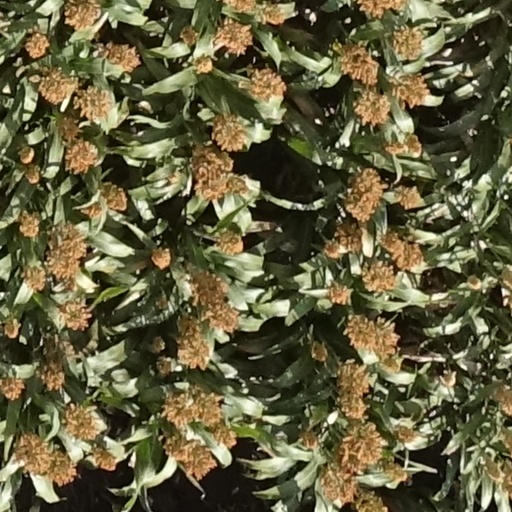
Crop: sorghum